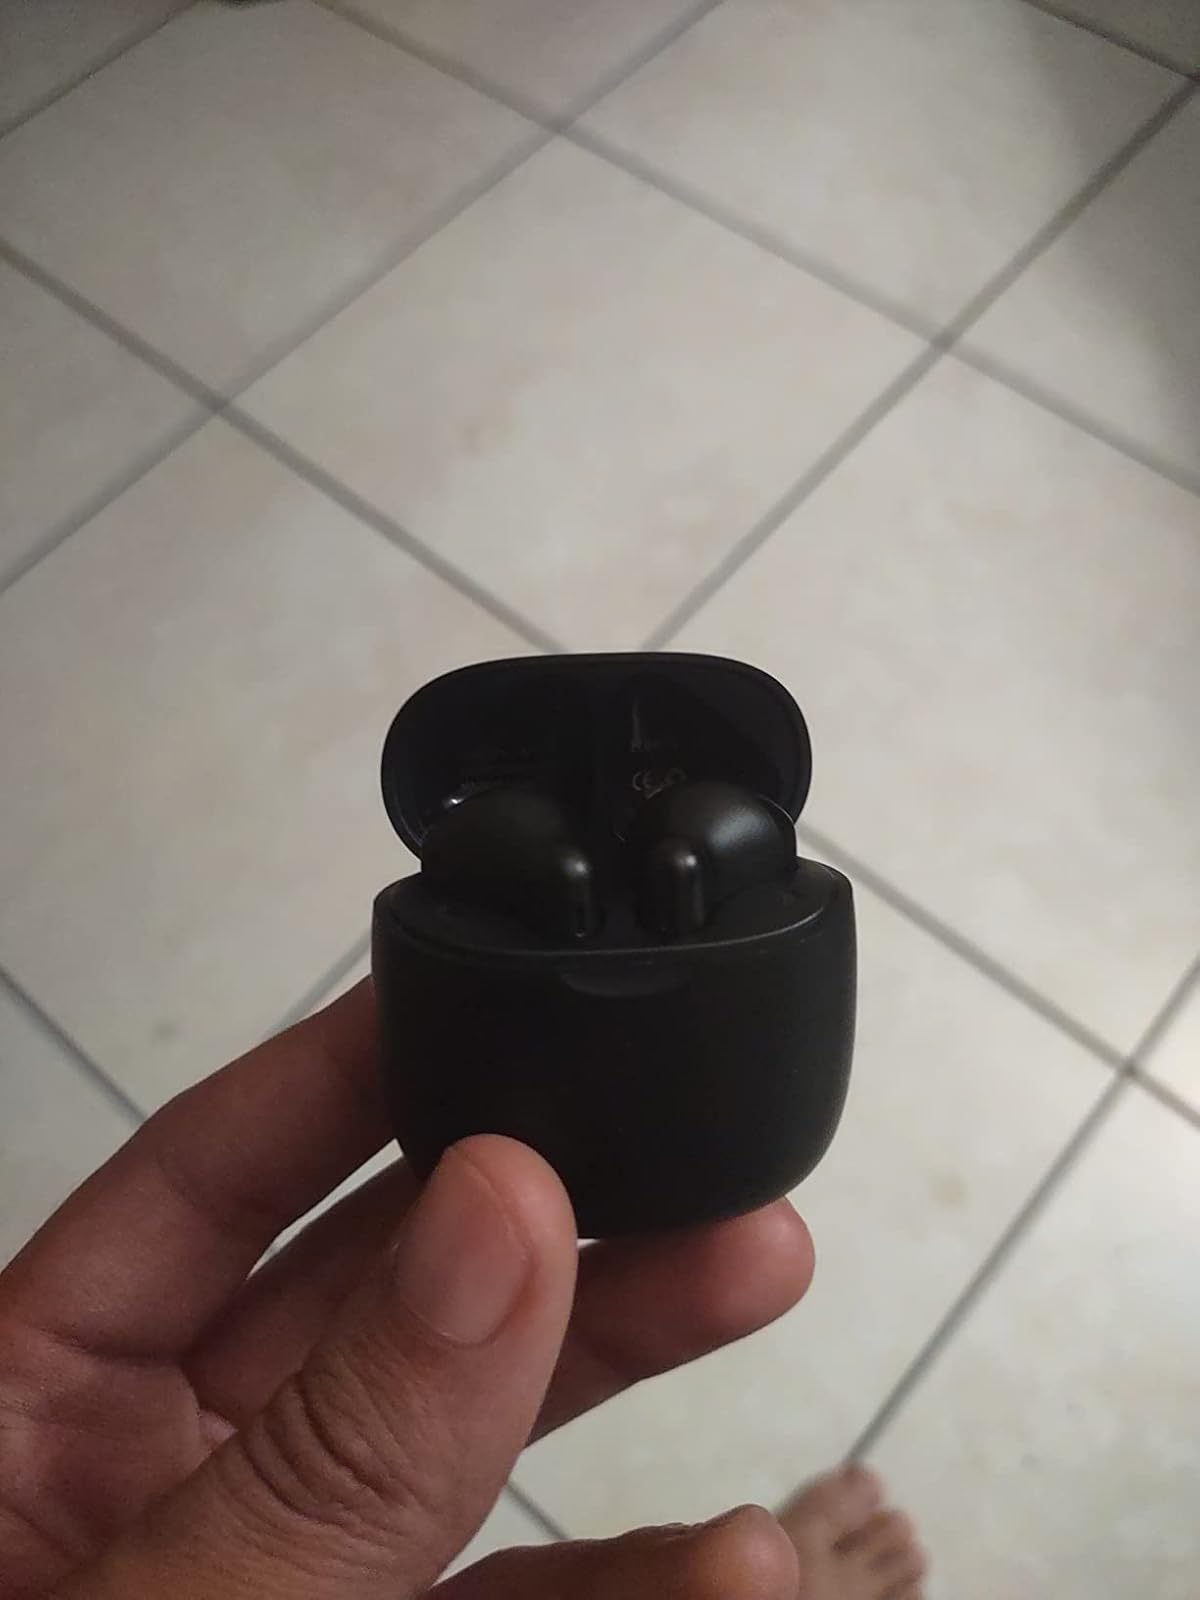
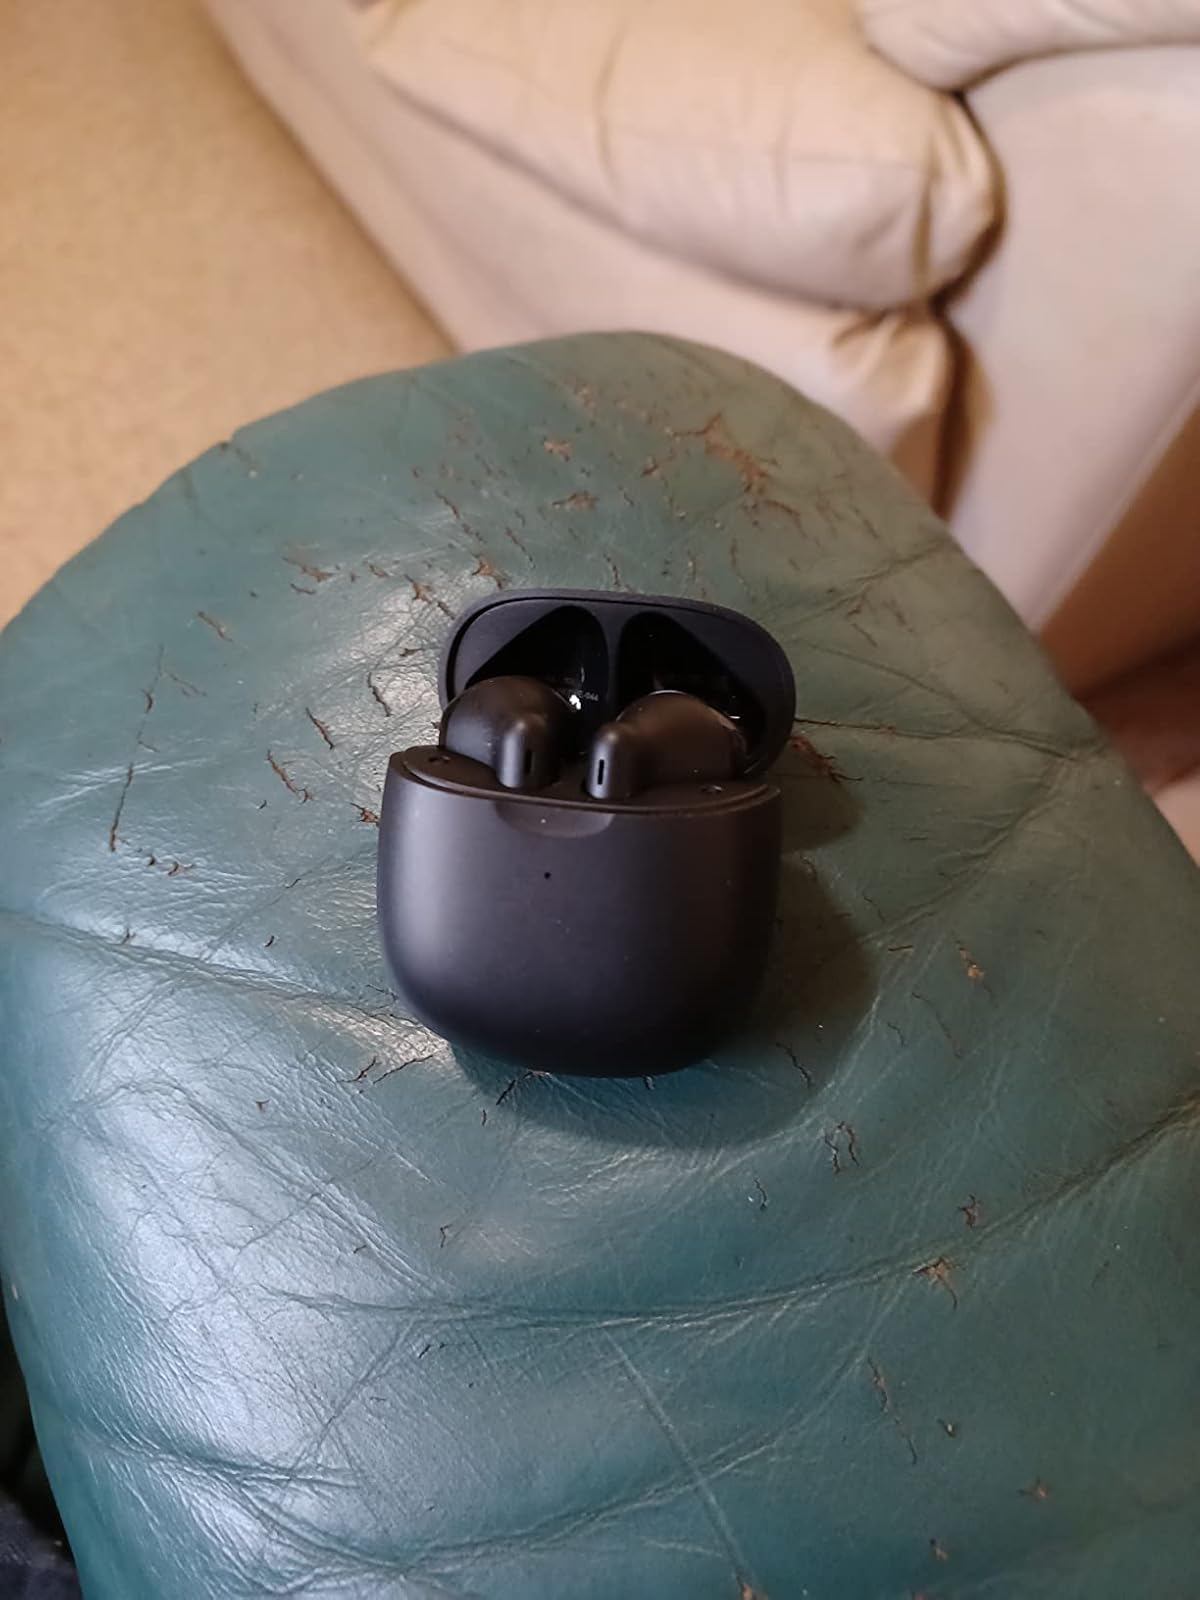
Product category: earbuds
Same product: yes